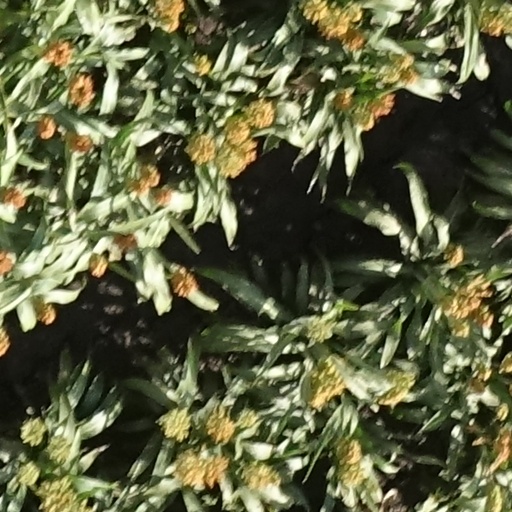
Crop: sorghum